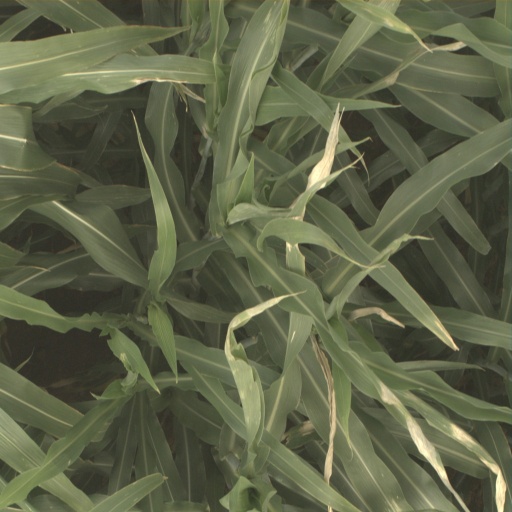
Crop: sorghum